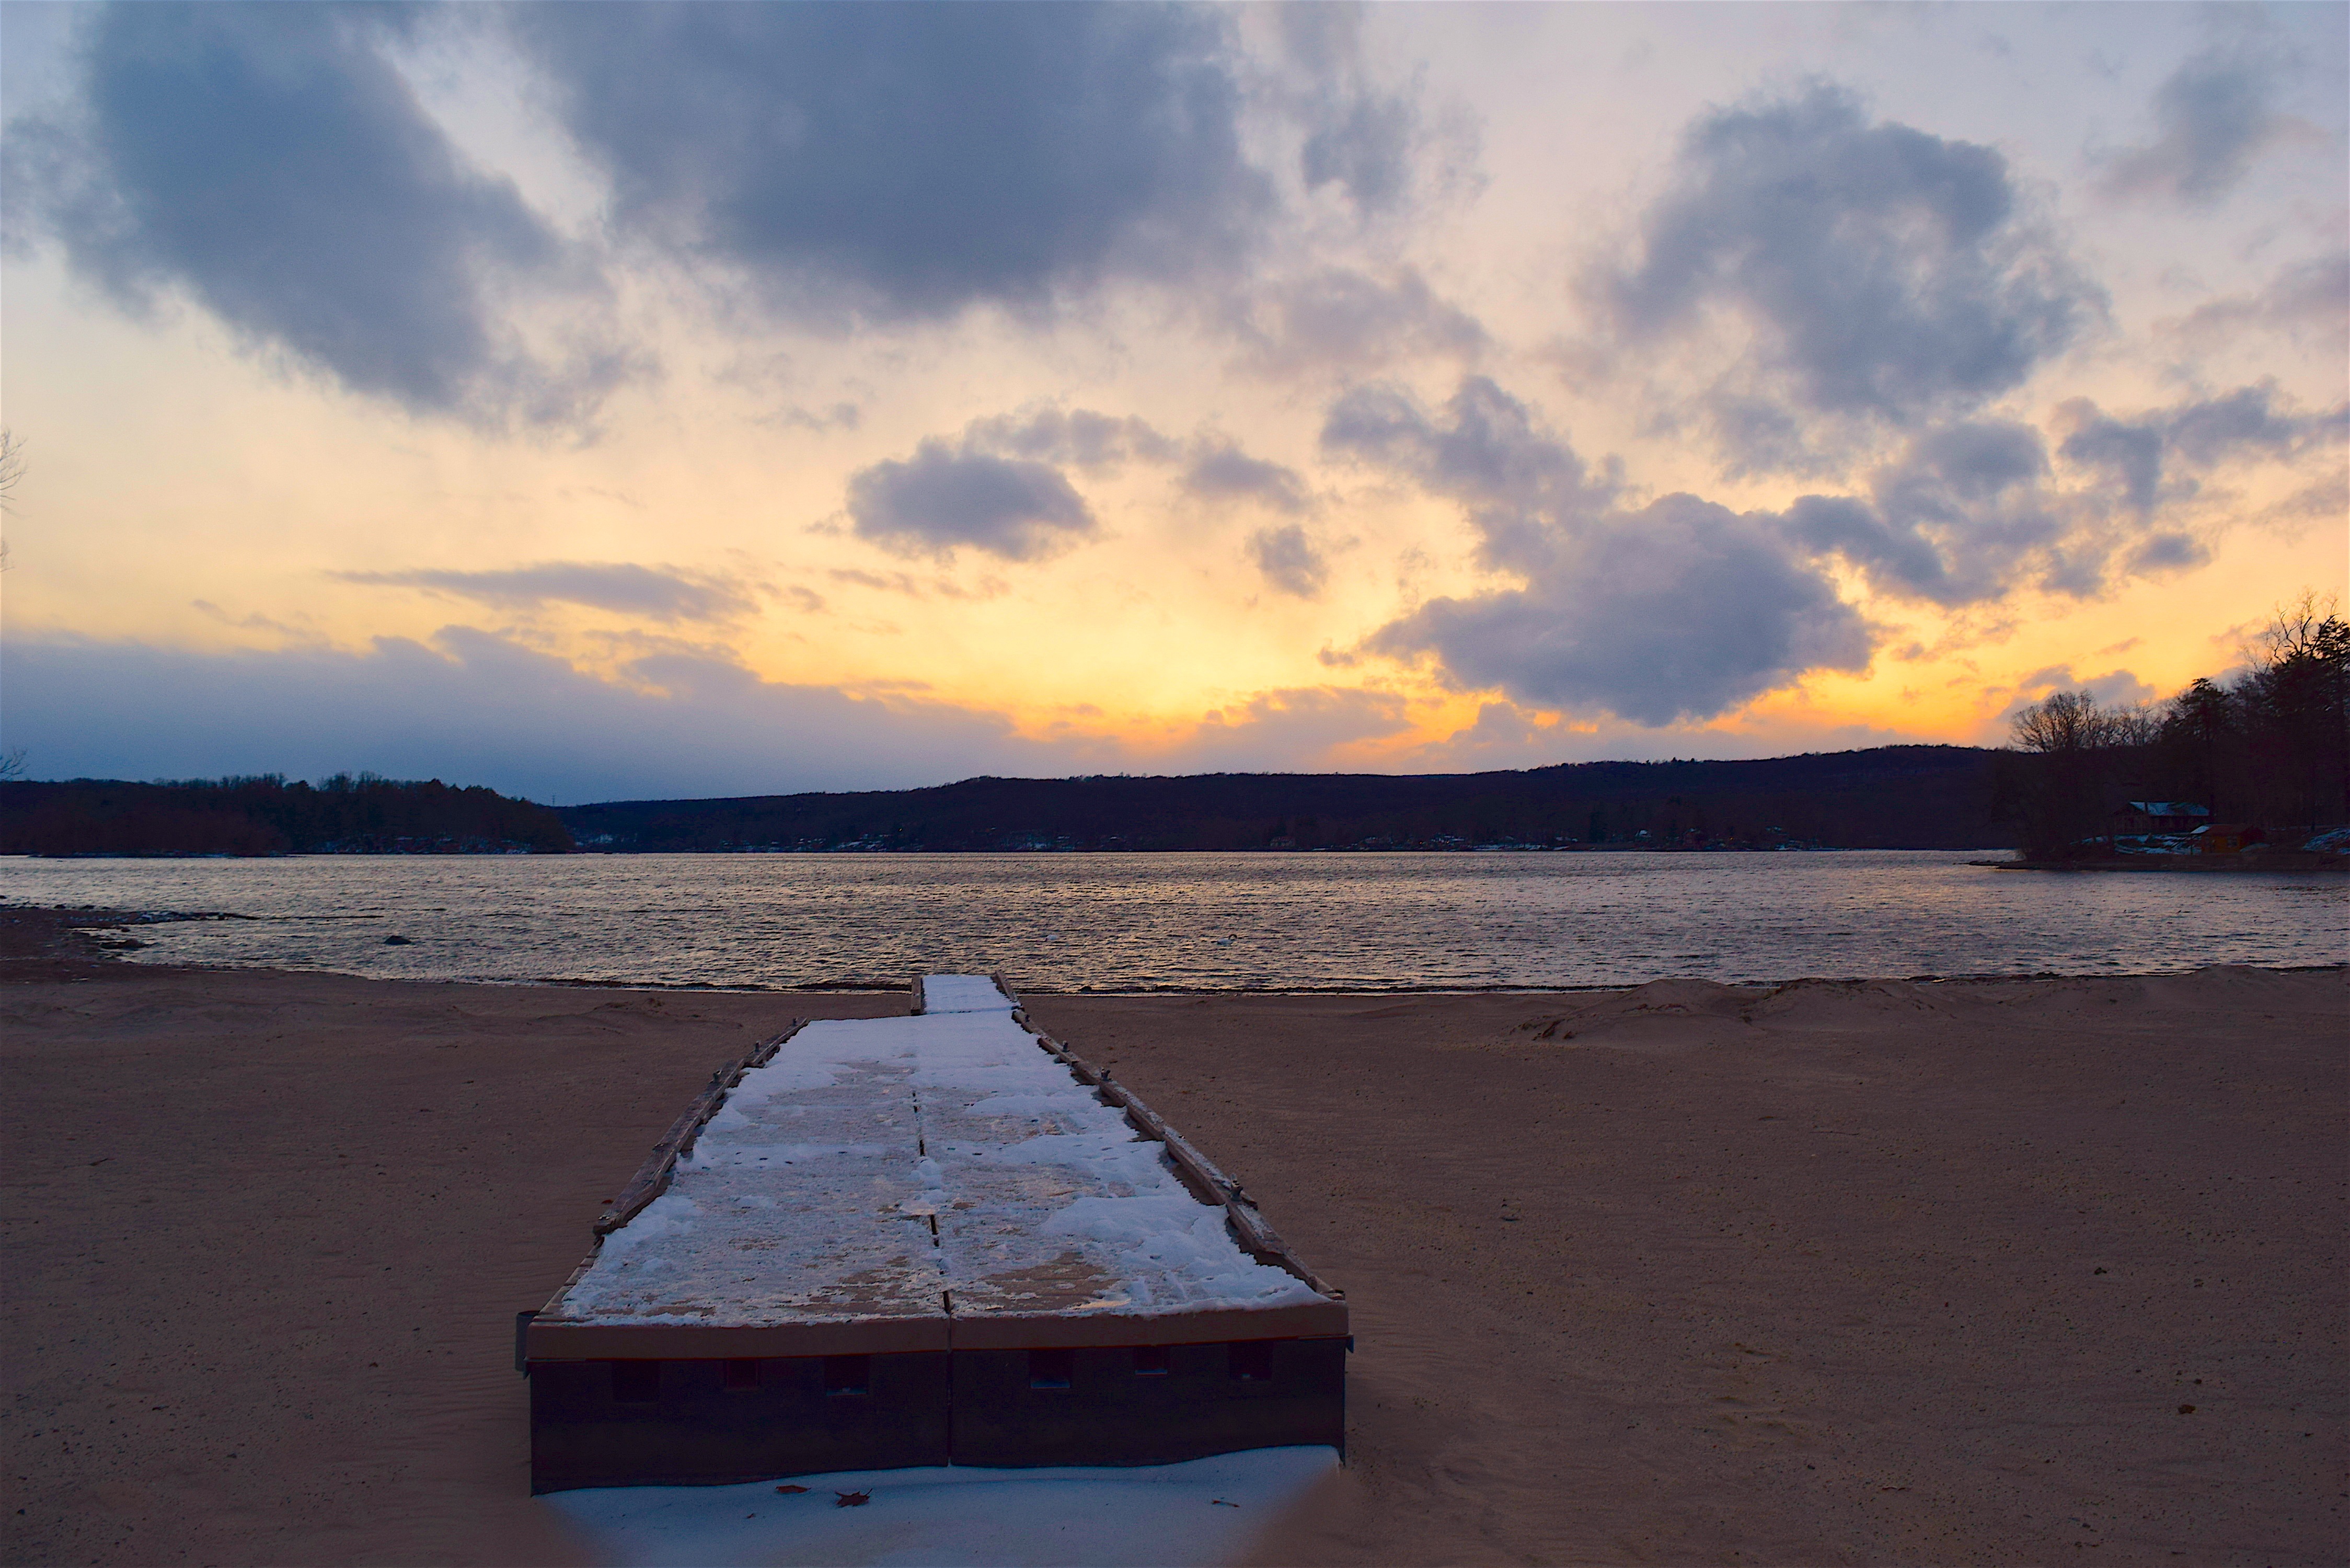
beach, landscape, sea, coast, water, nature, outdoor, sand, ocean, horizon, snow, dock, cloud, sky, sunrise, sunset, sunlight, morning, shore, wave, lake, dawn, vacation, dusk, evening, reflection, scenic, color, peaceful, park, bay, colorful, body of water, clouds, wooden